CKXT-DT

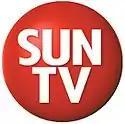
First logo as "SUN TV", used from 2005 to 2007.

CHUM sold CKXT to Quebecor Media (QMI), the media unit of Montreal-based communications conglomerate Quebecor. The deal was completed on December 2, 2004; Quebecor gave CHUM and Sun Media's 29.9 percent share in CP24 for CKXT. Ownership in CKXT was split, 75 percent to 25 percent, between QMI's publicly traded broadcasting unit Groupe TVA and wholly owned publishing subsidiary Sun Media, which owned "The Toronto Sun". The station would be re-branded as "Sun TV" on August 29, 2005.